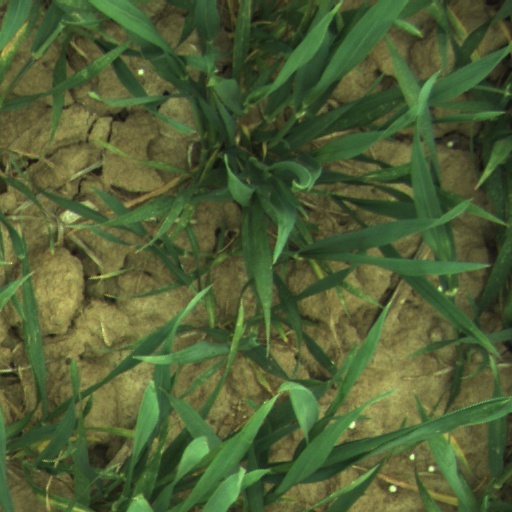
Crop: wheat